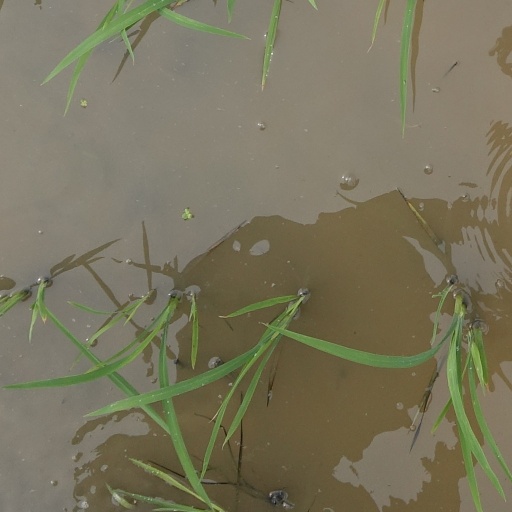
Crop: rice